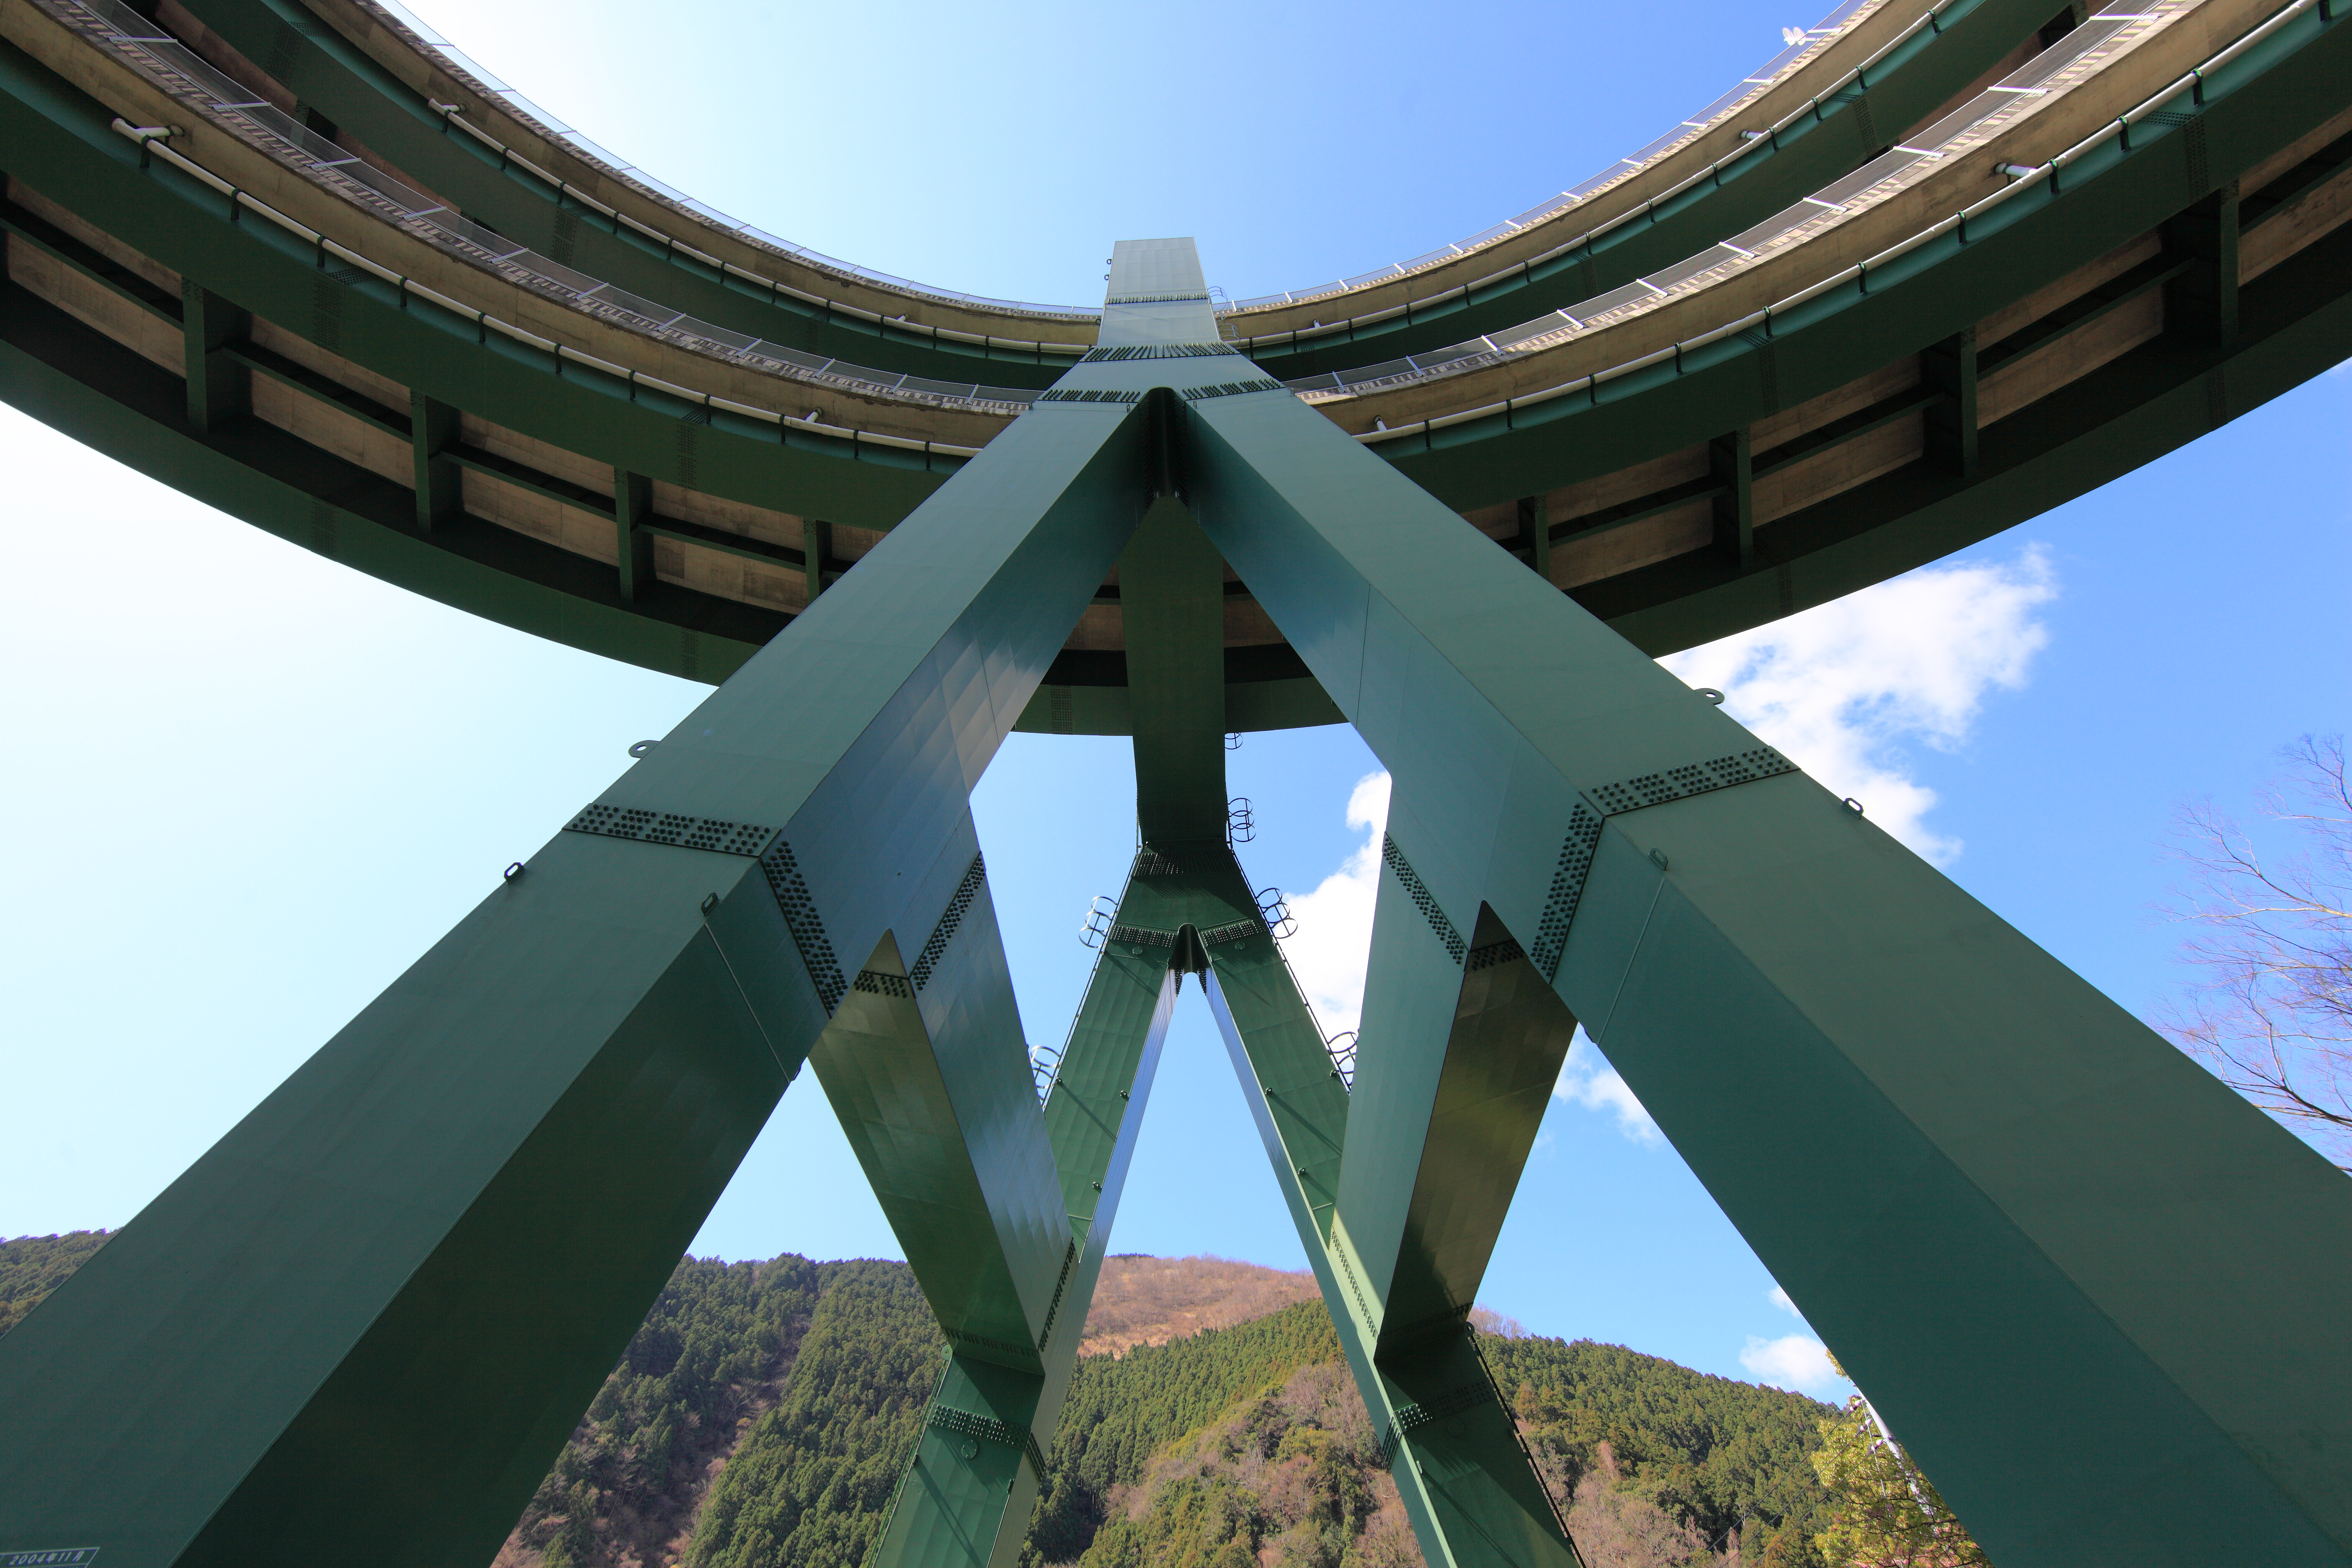
architecture, bridge, overpass, arch, high, landmark, 5d, hires, markii, loop, hi, res, resolution, kawazu, kawadu, cable stayed bridge, arch bridge, skyway, nonbuilding structure